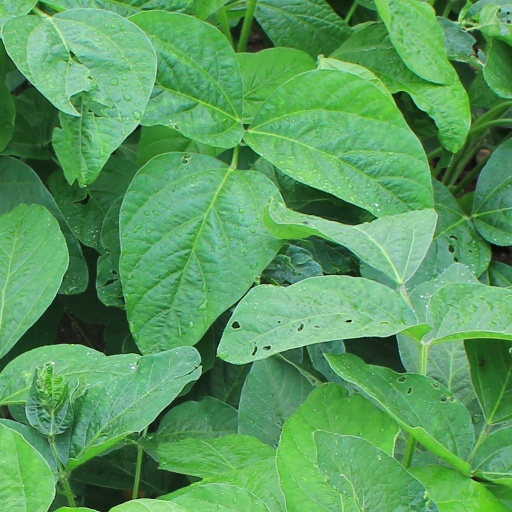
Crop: soybean